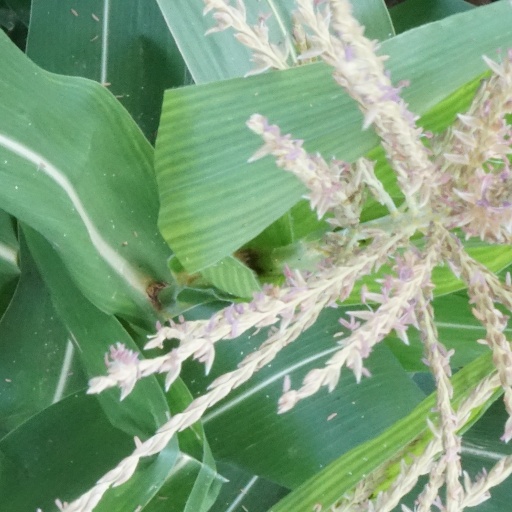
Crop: maize; corn